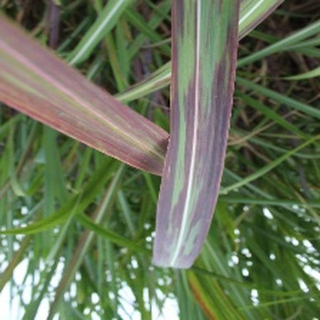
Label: sugarcane_bacterial_blight